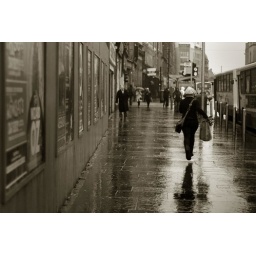
a girl suspended in mid-air as she runs for the bus to get out of the rain